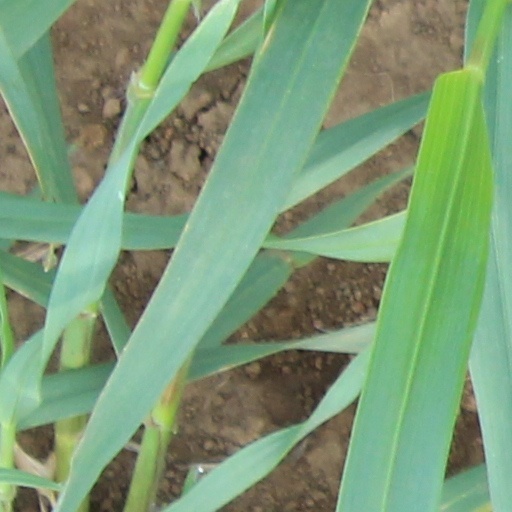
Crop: wheat